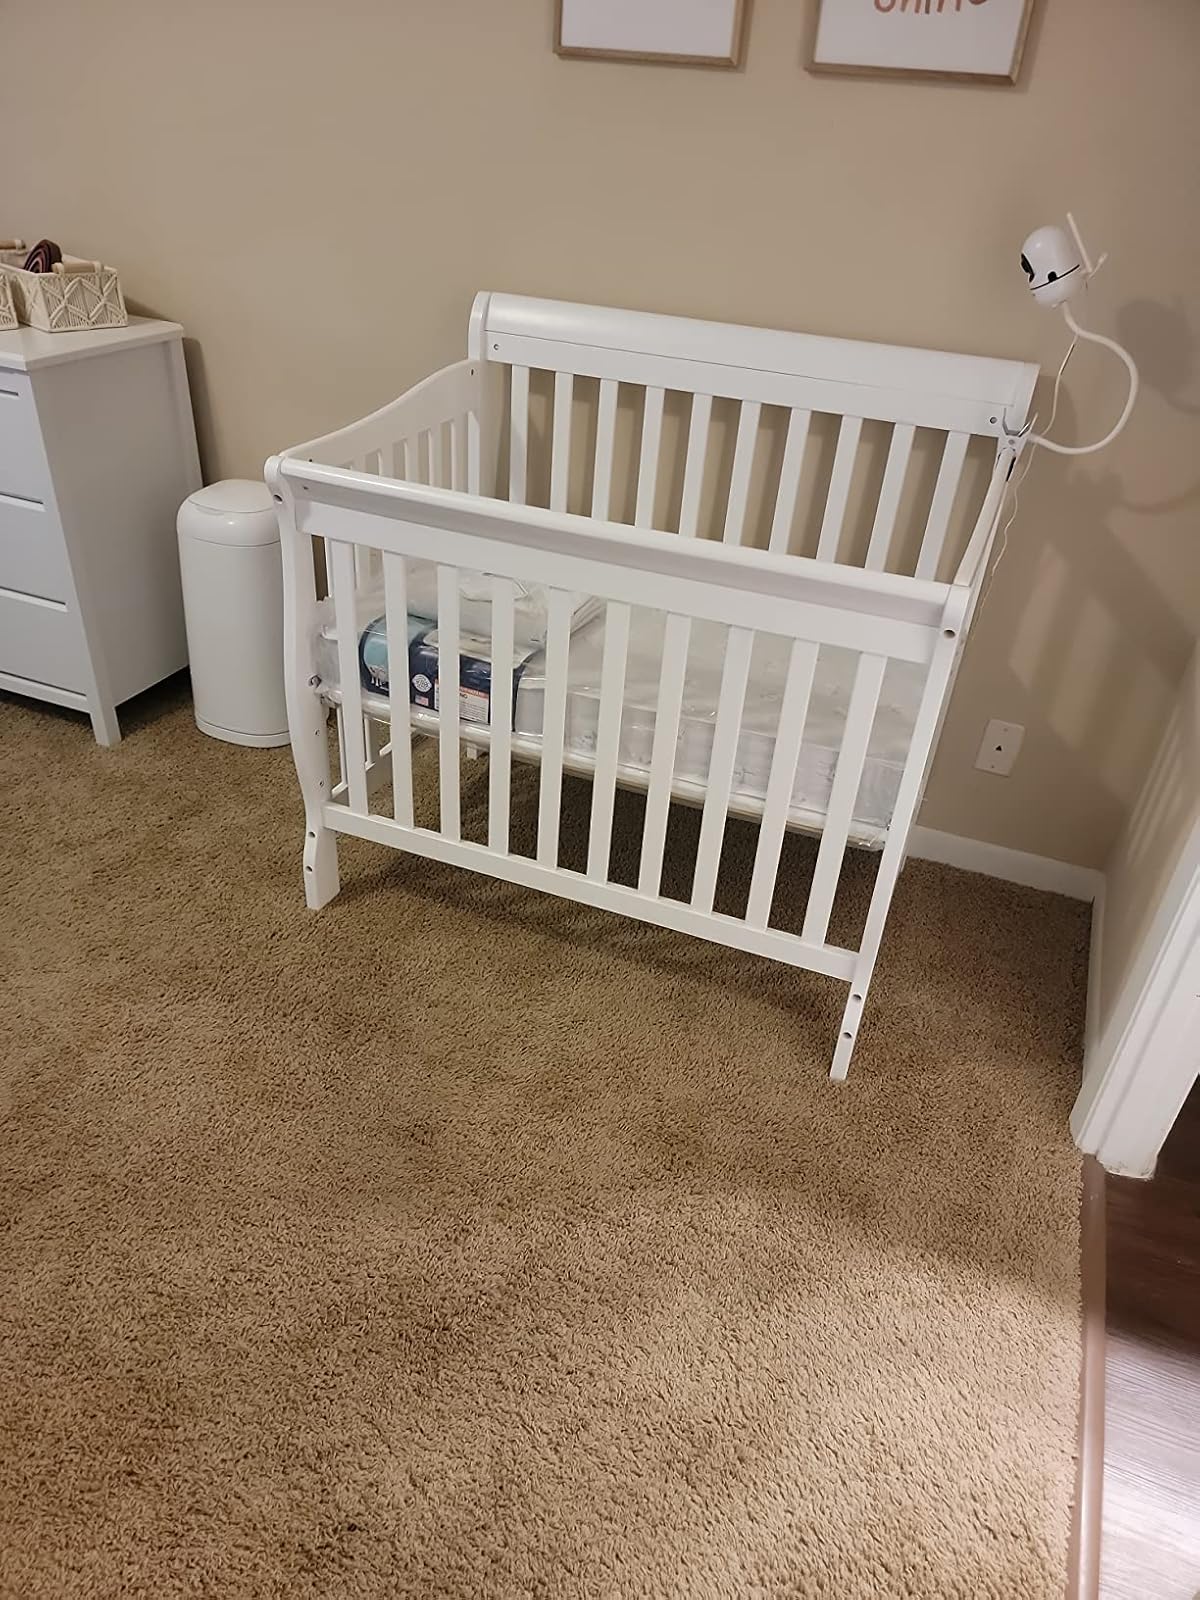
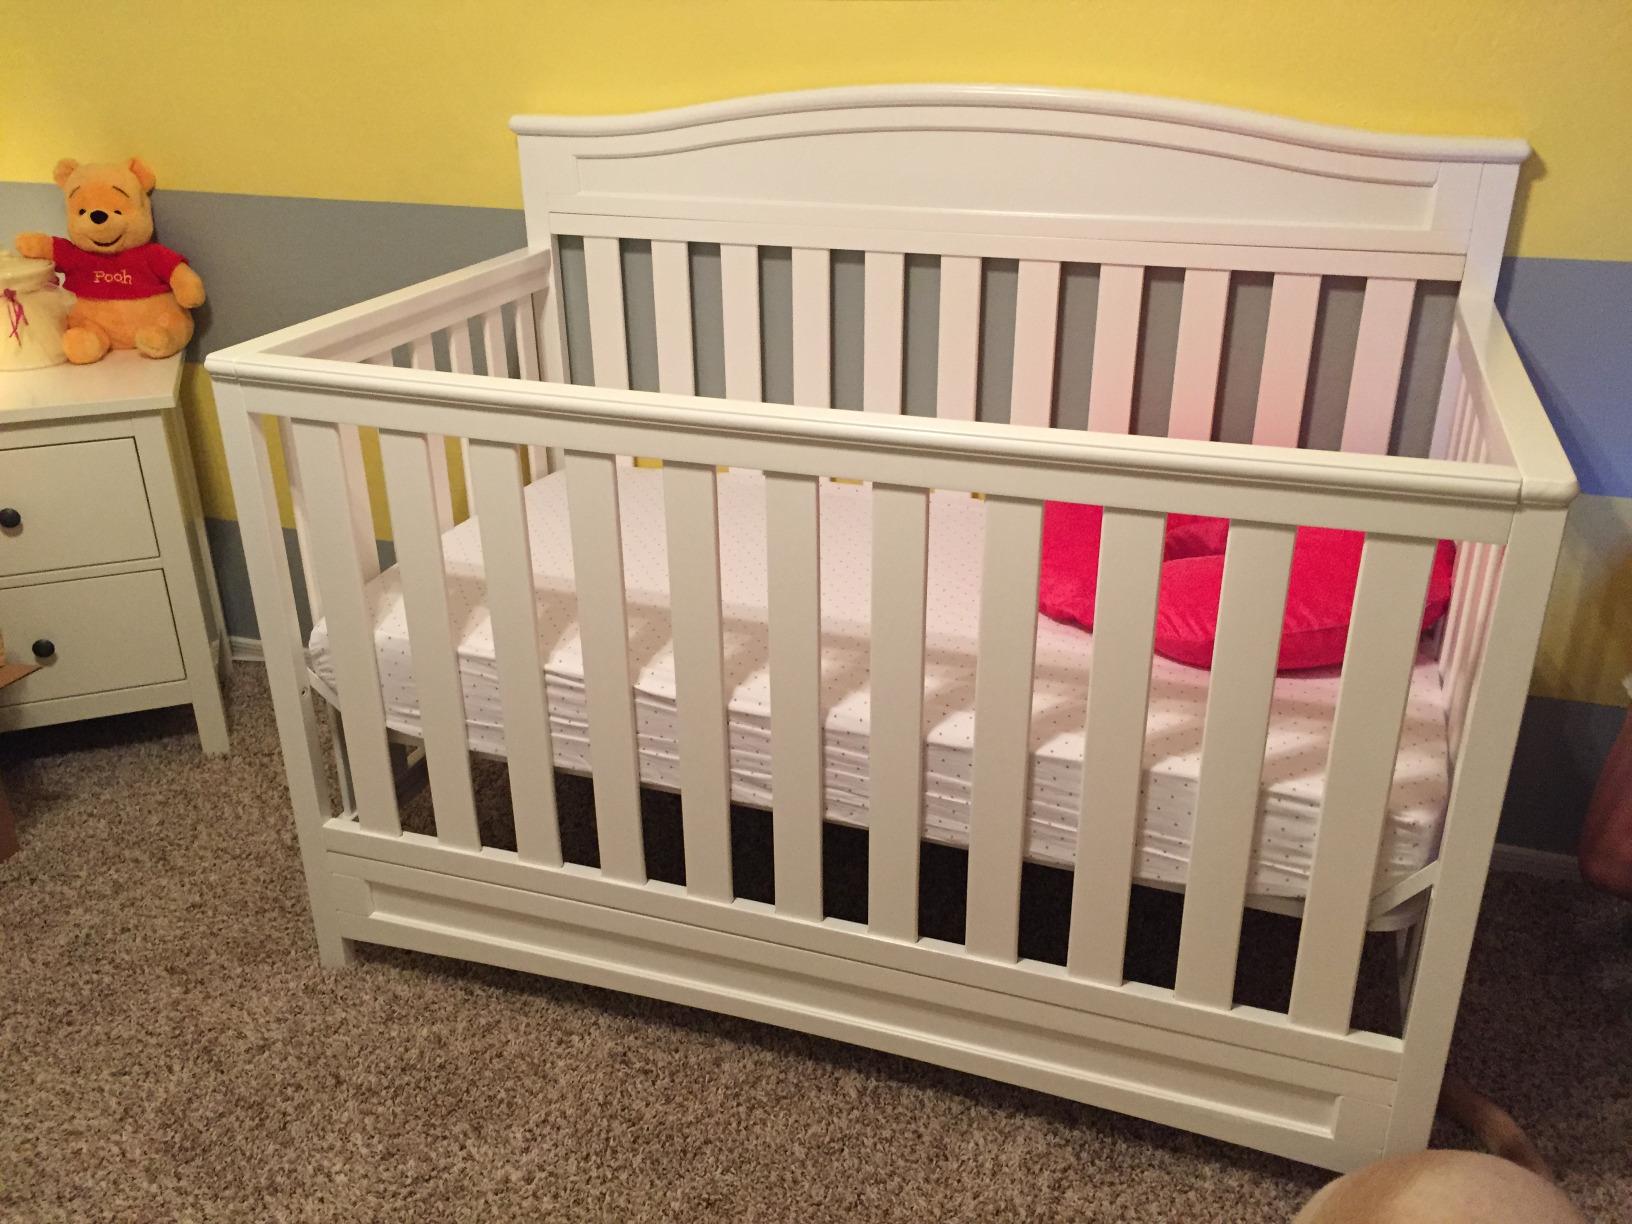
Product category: products_crib
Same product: no